Arliss (TV series)

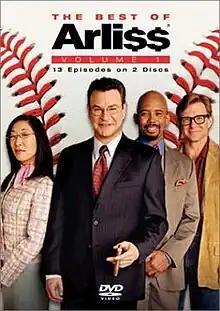
Series DVD cover

Arliss (rendered in its logo as Arli$$) is an American dark comedy series, created by and starring Robert Wuhl (who was also the series' showrunner), about the glitzy, big-money world of professional sports, with Wuhl playing the eternally optimistic and endlessly resourceful L.A. sports agent Arliss Michaels, whose Achilles' heel is his inability to say "no" to clients and employees. "Arliss" ran for seven seasons and 80 episodes on HBO, from August 10, 1996, to September 8, 2002. After almost two decades off the air, the entire catalog of "Arliss" episodes returned to Max in a streaming format in 2022.